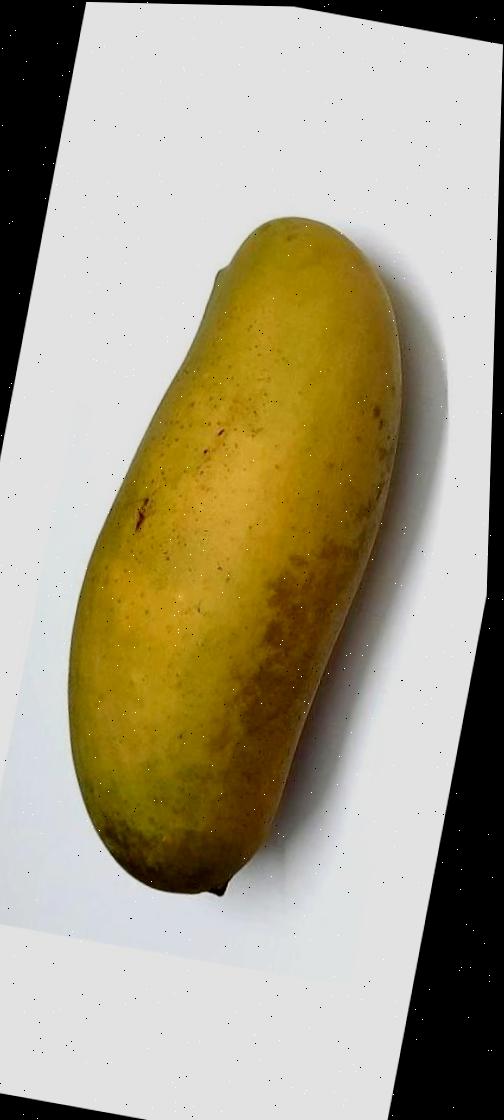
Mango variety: Banana Mango